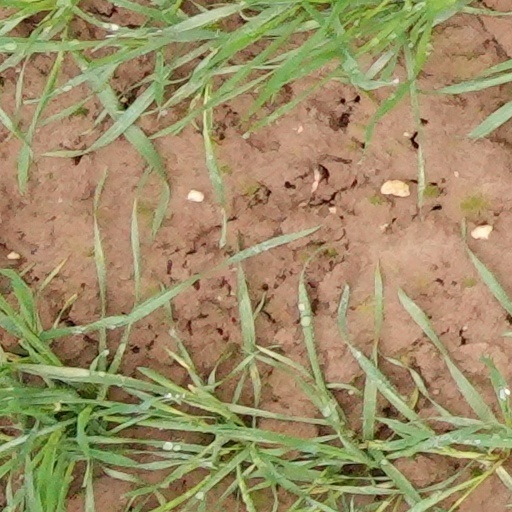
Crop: wheat